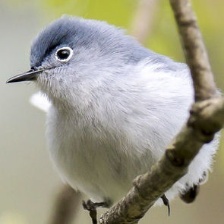
Species: BLUE GRAY GNATCATCHER
Scientific name: POLIOPTILA CAERULEA